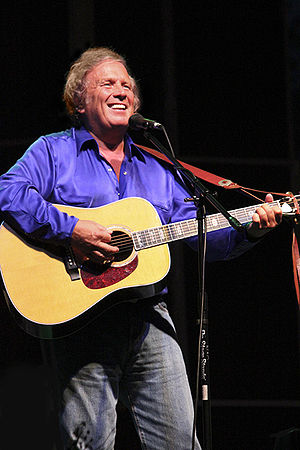
Don McLean
Don McLean er en amerikansk sanger og sangskriver.